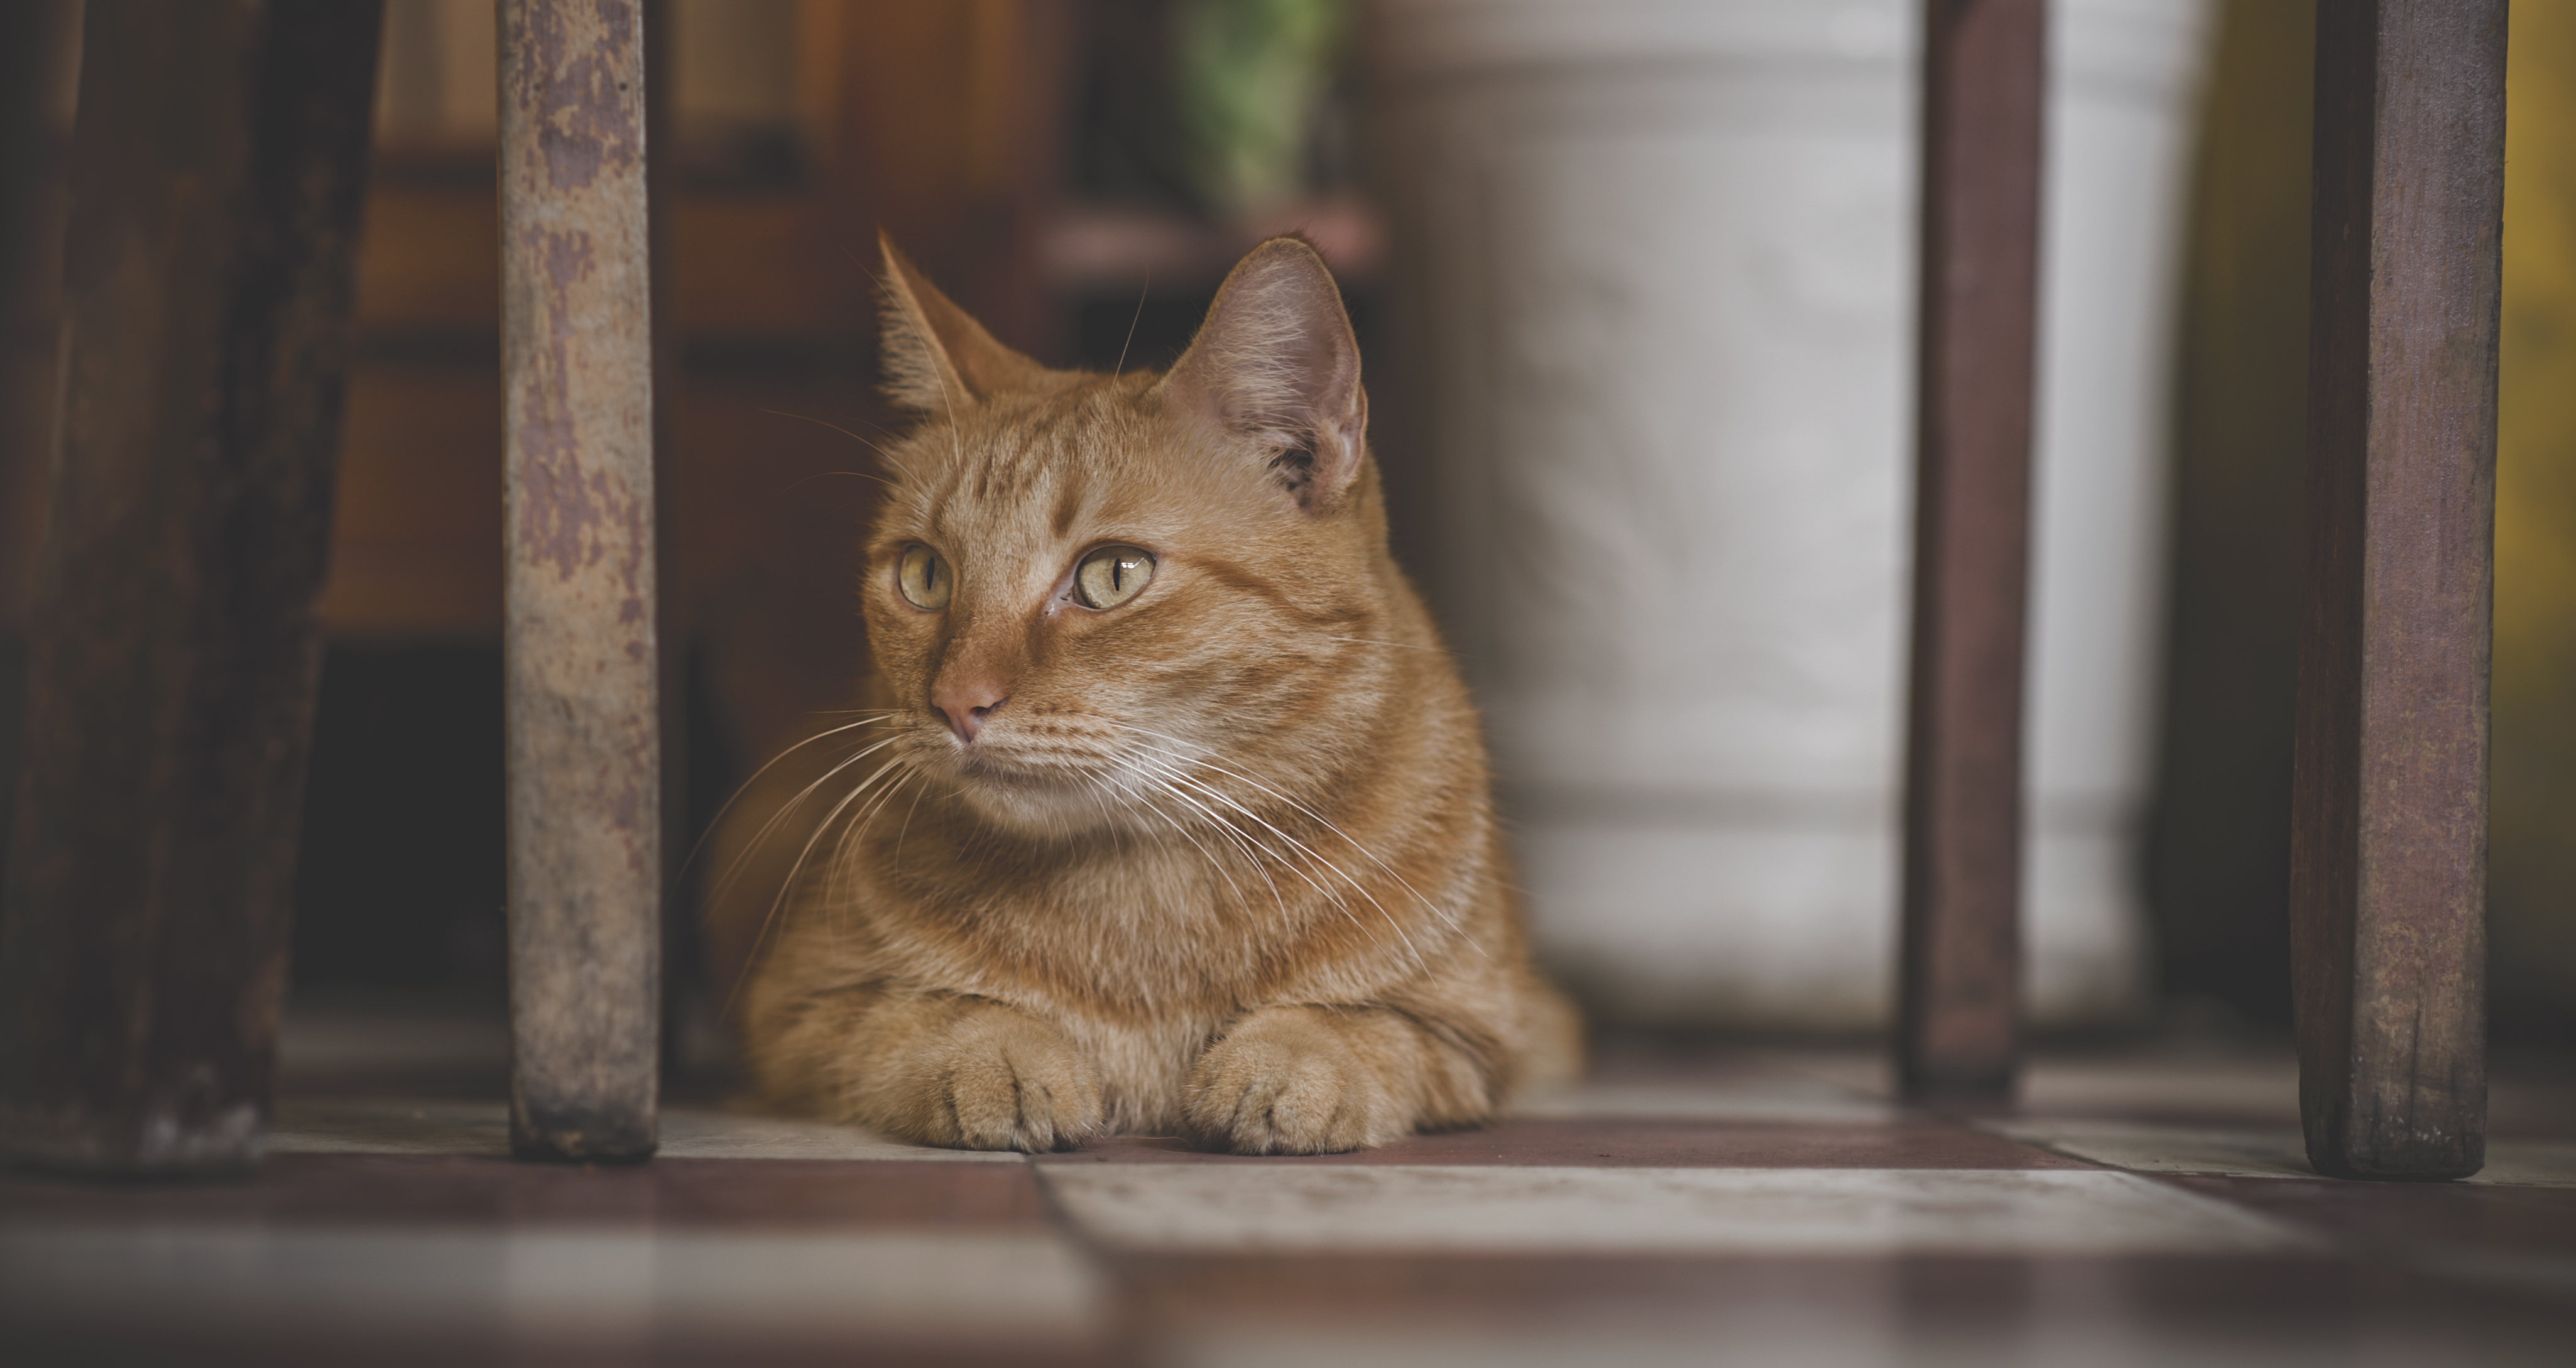
cat, animals, cute, lovely, pet, whiskers, fauna, mammal, small to medium sized cats, cat like mammal, eye, dragon li, tabby cat, fur, domestic short haired cat, snout, wood, asian, european shorthair, carnivoran, wild cat, chausie